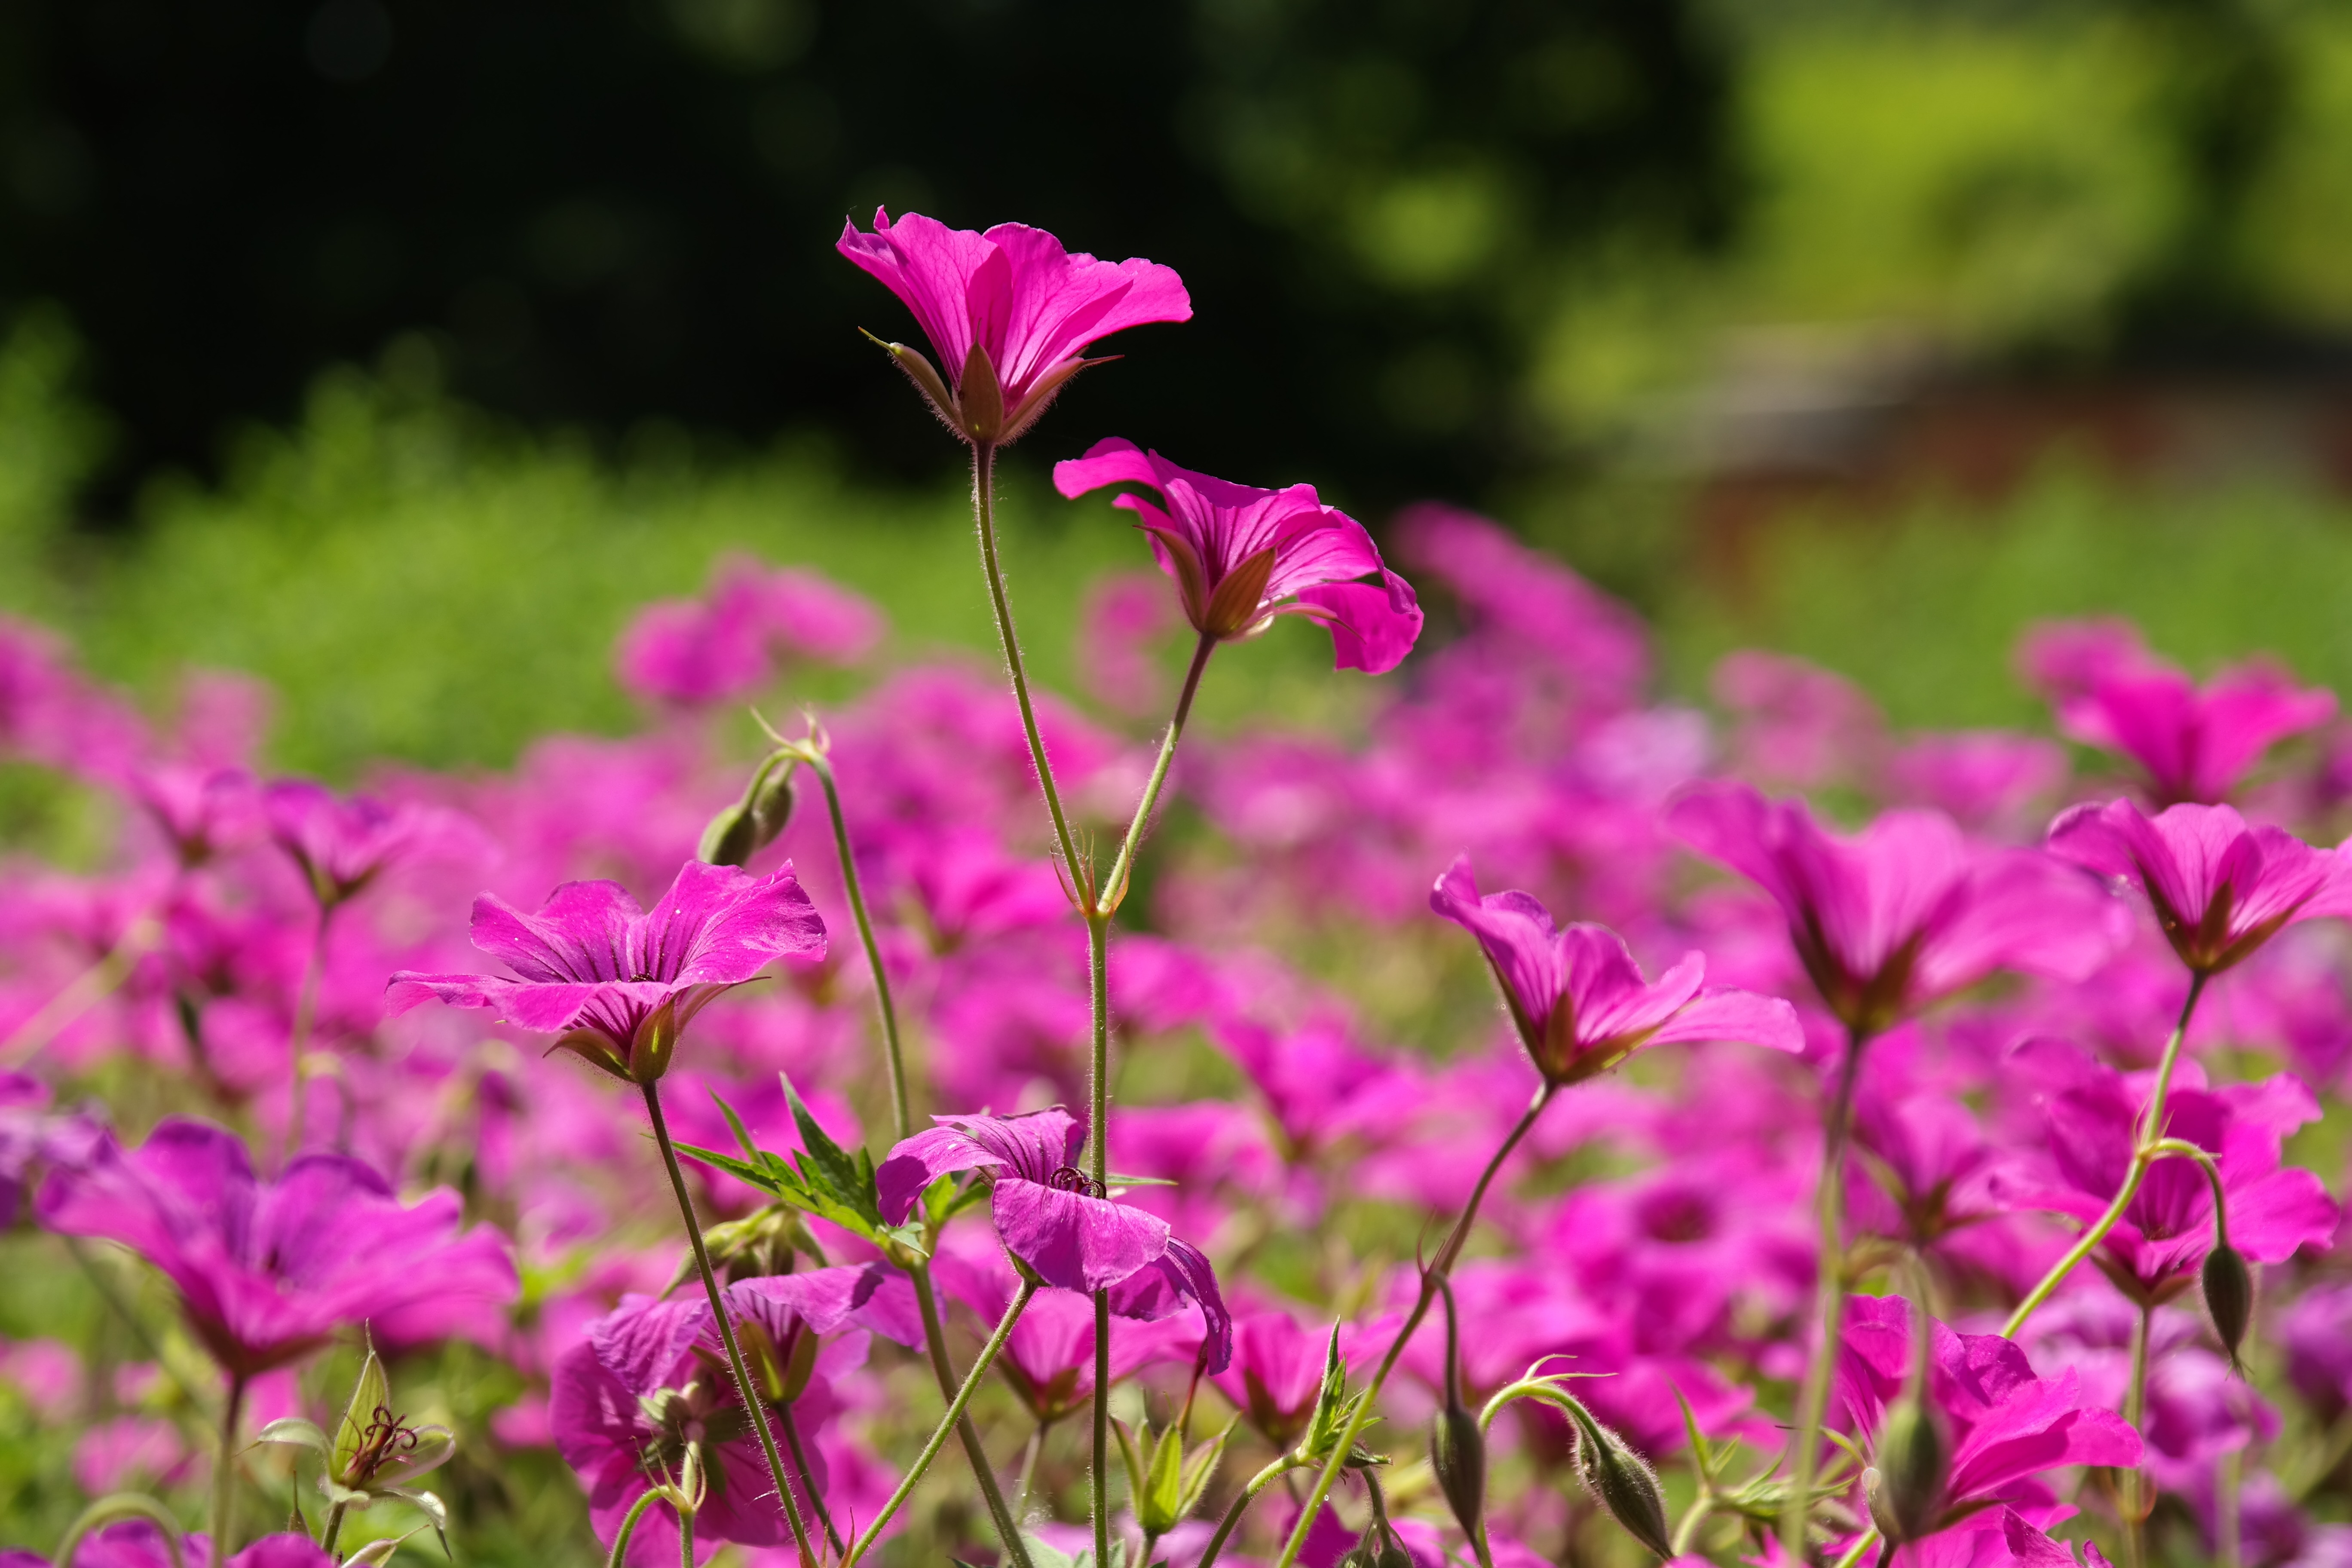
nature, grass, blossom, plant, field, meadow, prairie, flower, purple, petal, bloom, green, red, botany, pink, flora, wildflower, stamen, cranesbill, stamens, macro photography, ornamental plant, stamina, garden plant, ground cover, flowering plant, daisy family, blue violet, flower petals, geranium greenhouse, annual plant, land plant, garden cosmos, grand geranium, geranium hybrid, geranium platypetalum